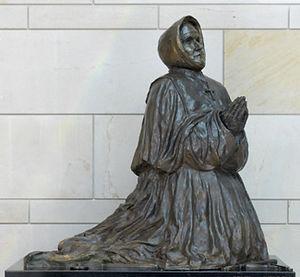
Le National Statuary Hall Collection des États-Unis d'Amérique est une collection de statues données individuellement par chacun des 50 États dans le but d'honorer deux de leurs plus honorables citoyens. Initialement située dans le Old Hall de la Chambre des représentants, une partie de la collection fut étendue autour du Capitole des États-Unis.